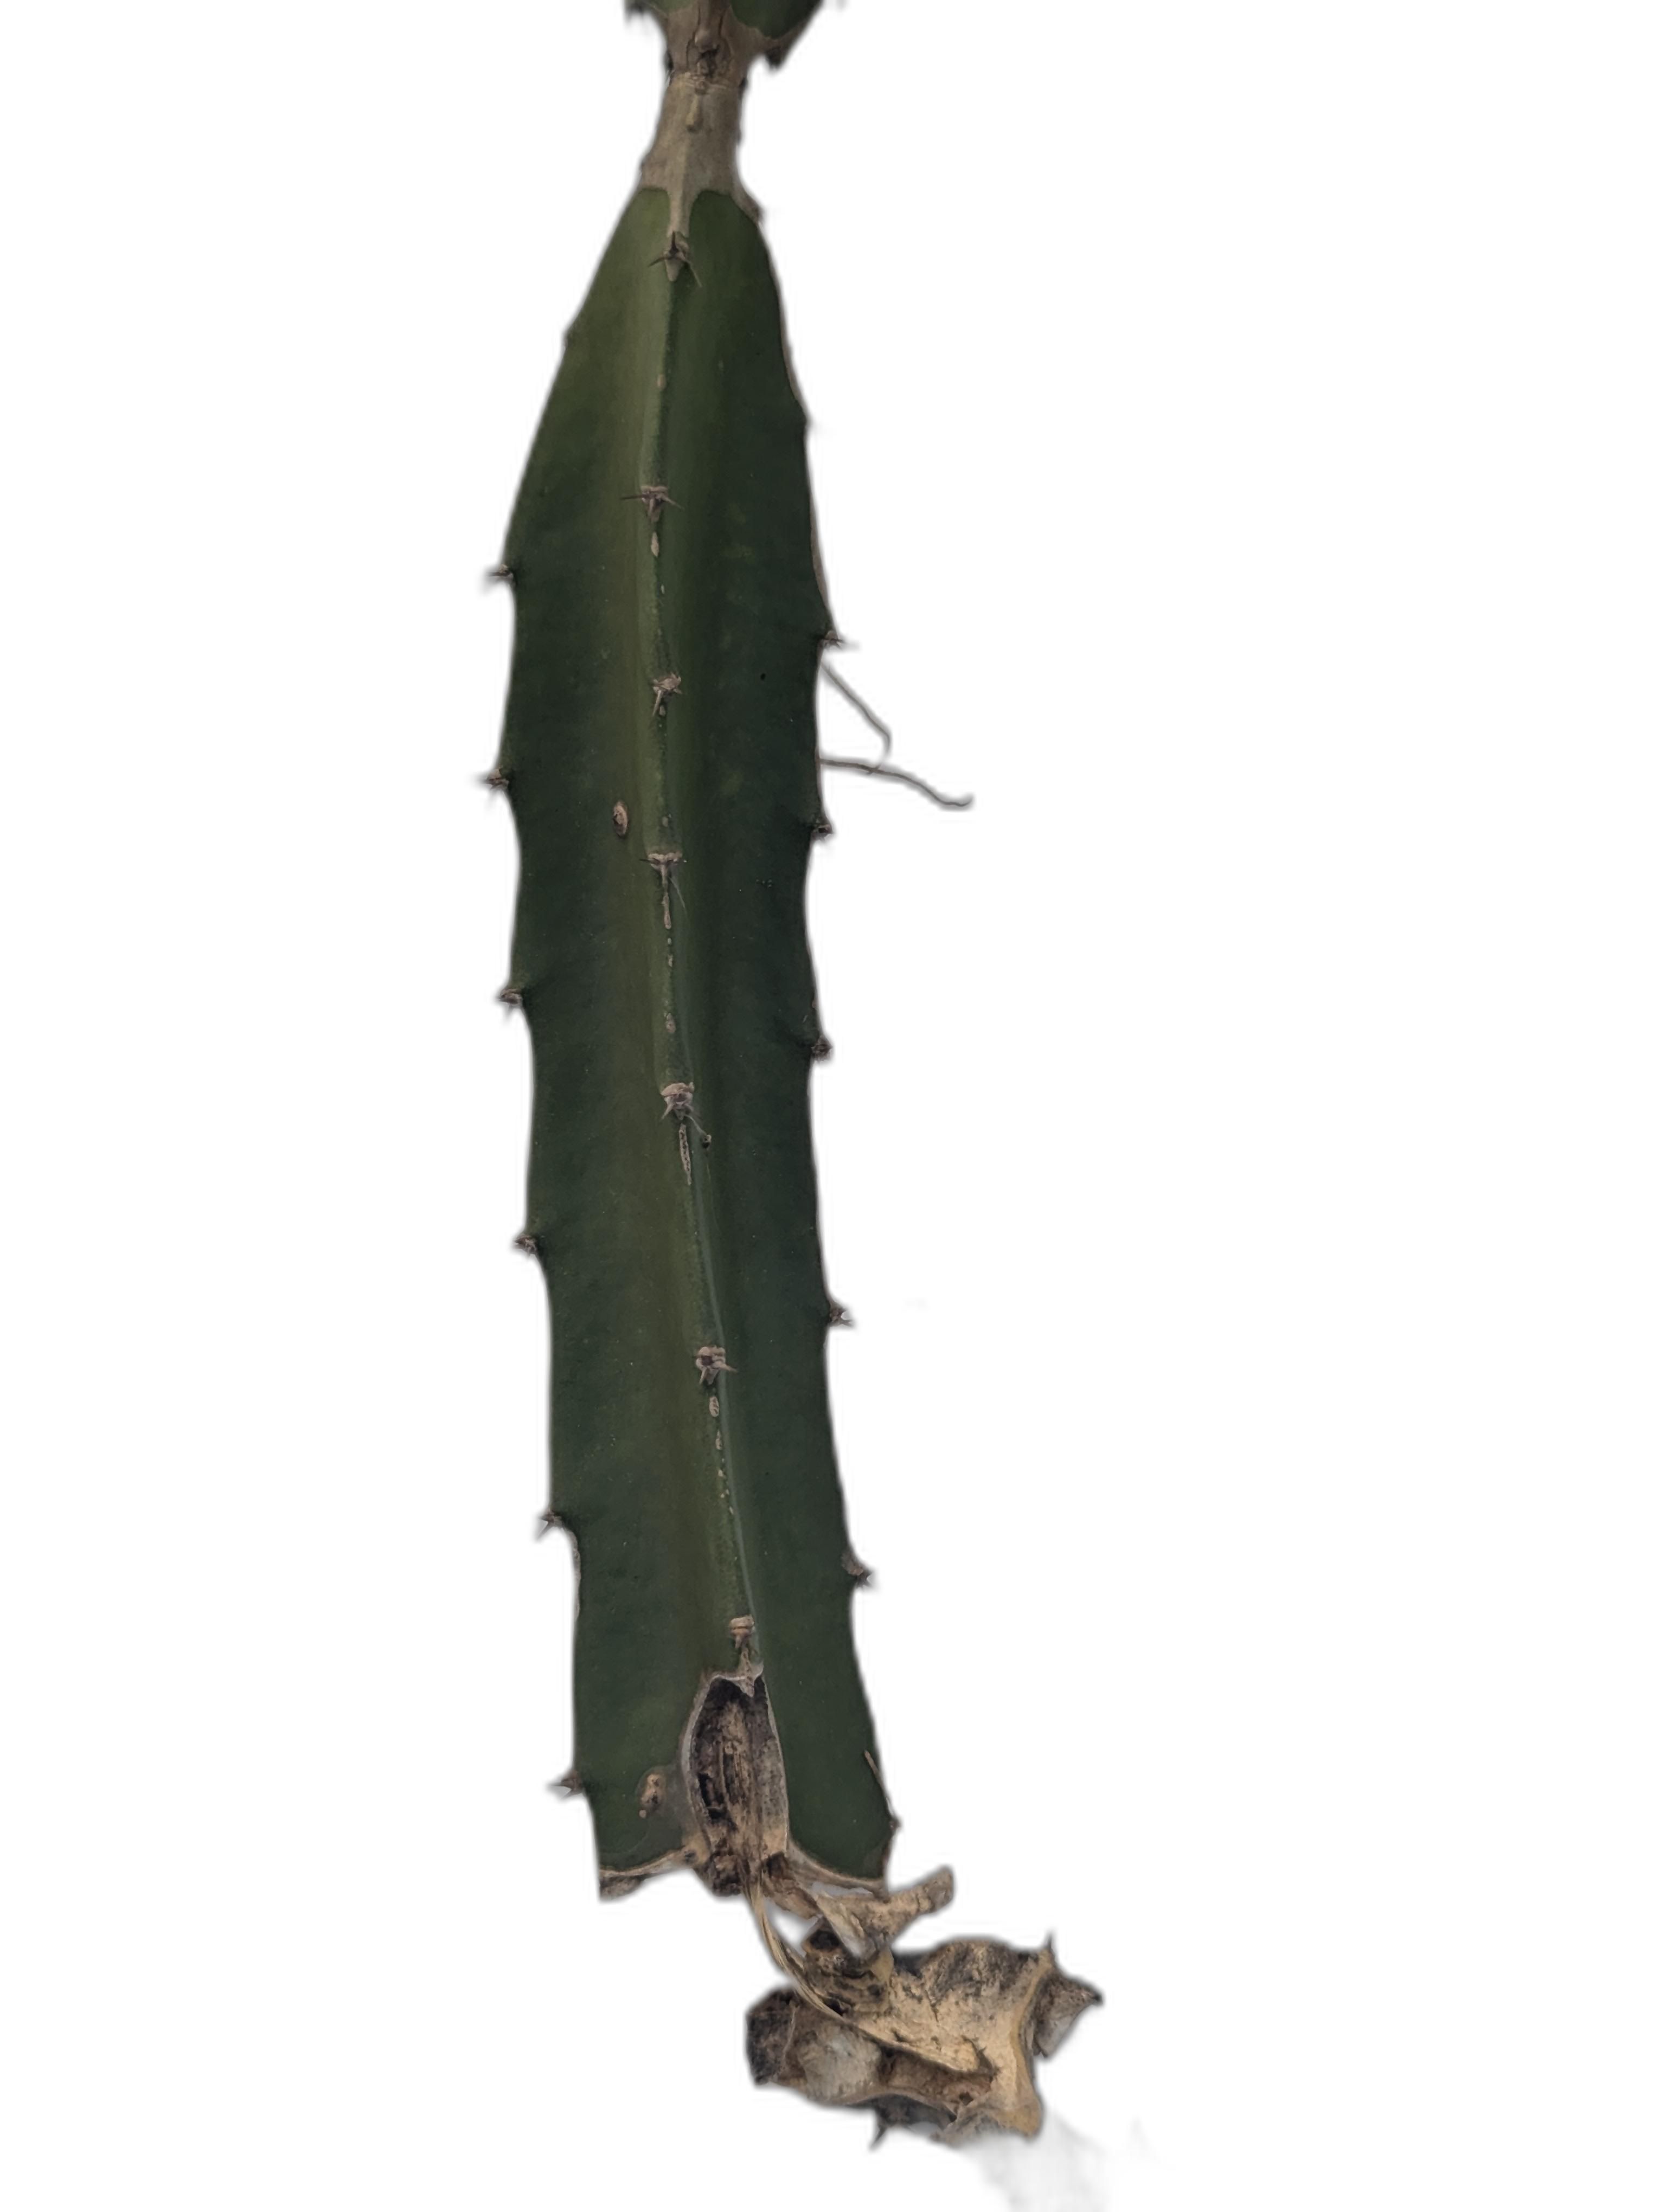
Label: Bad leaf